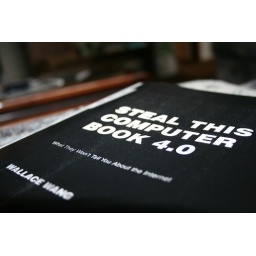
a book by Wallce Wang about the many ways a hacker can use your computer to cause trouble.